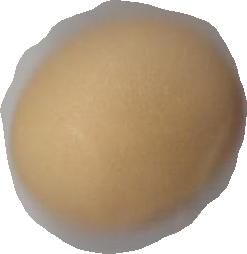
Variety: Grobogan